Valley Forge Pilgrimage

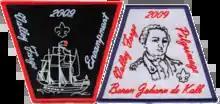
2009 emblems

The Valley Forge Pilgrimage and Encampment is the oldest annual scouting event in the world. It was first held on February 22, 1913 (George Washington's 181st birthday), and has been held every year since. The event is hosted by the Cradle of Liberty Council and commemorates the soldiers of the Continental Army who braved the winter of 1777-78 at Valley Forge. Each year more than 2,000 brave the winter chill of the Delaware Valley to participate.